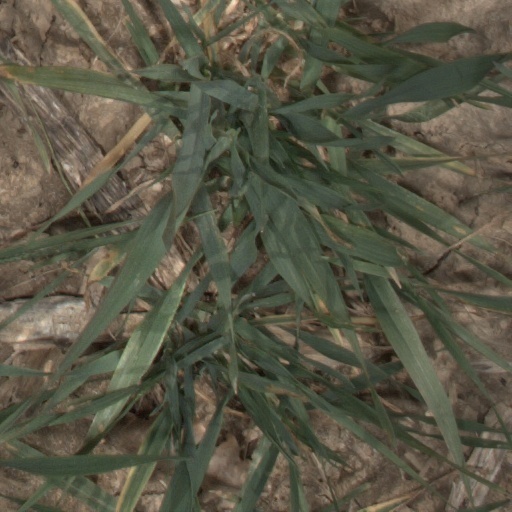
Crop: wheat